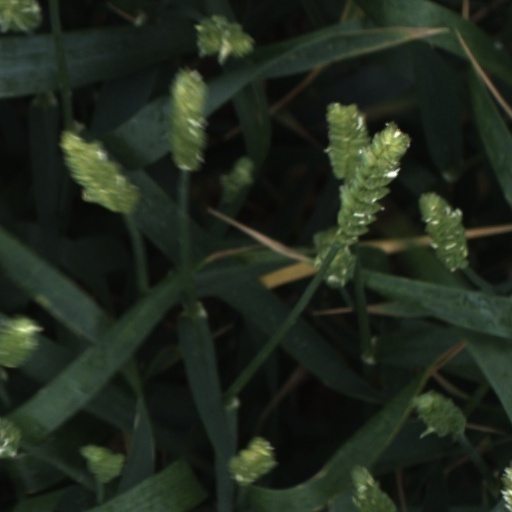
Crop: wheat